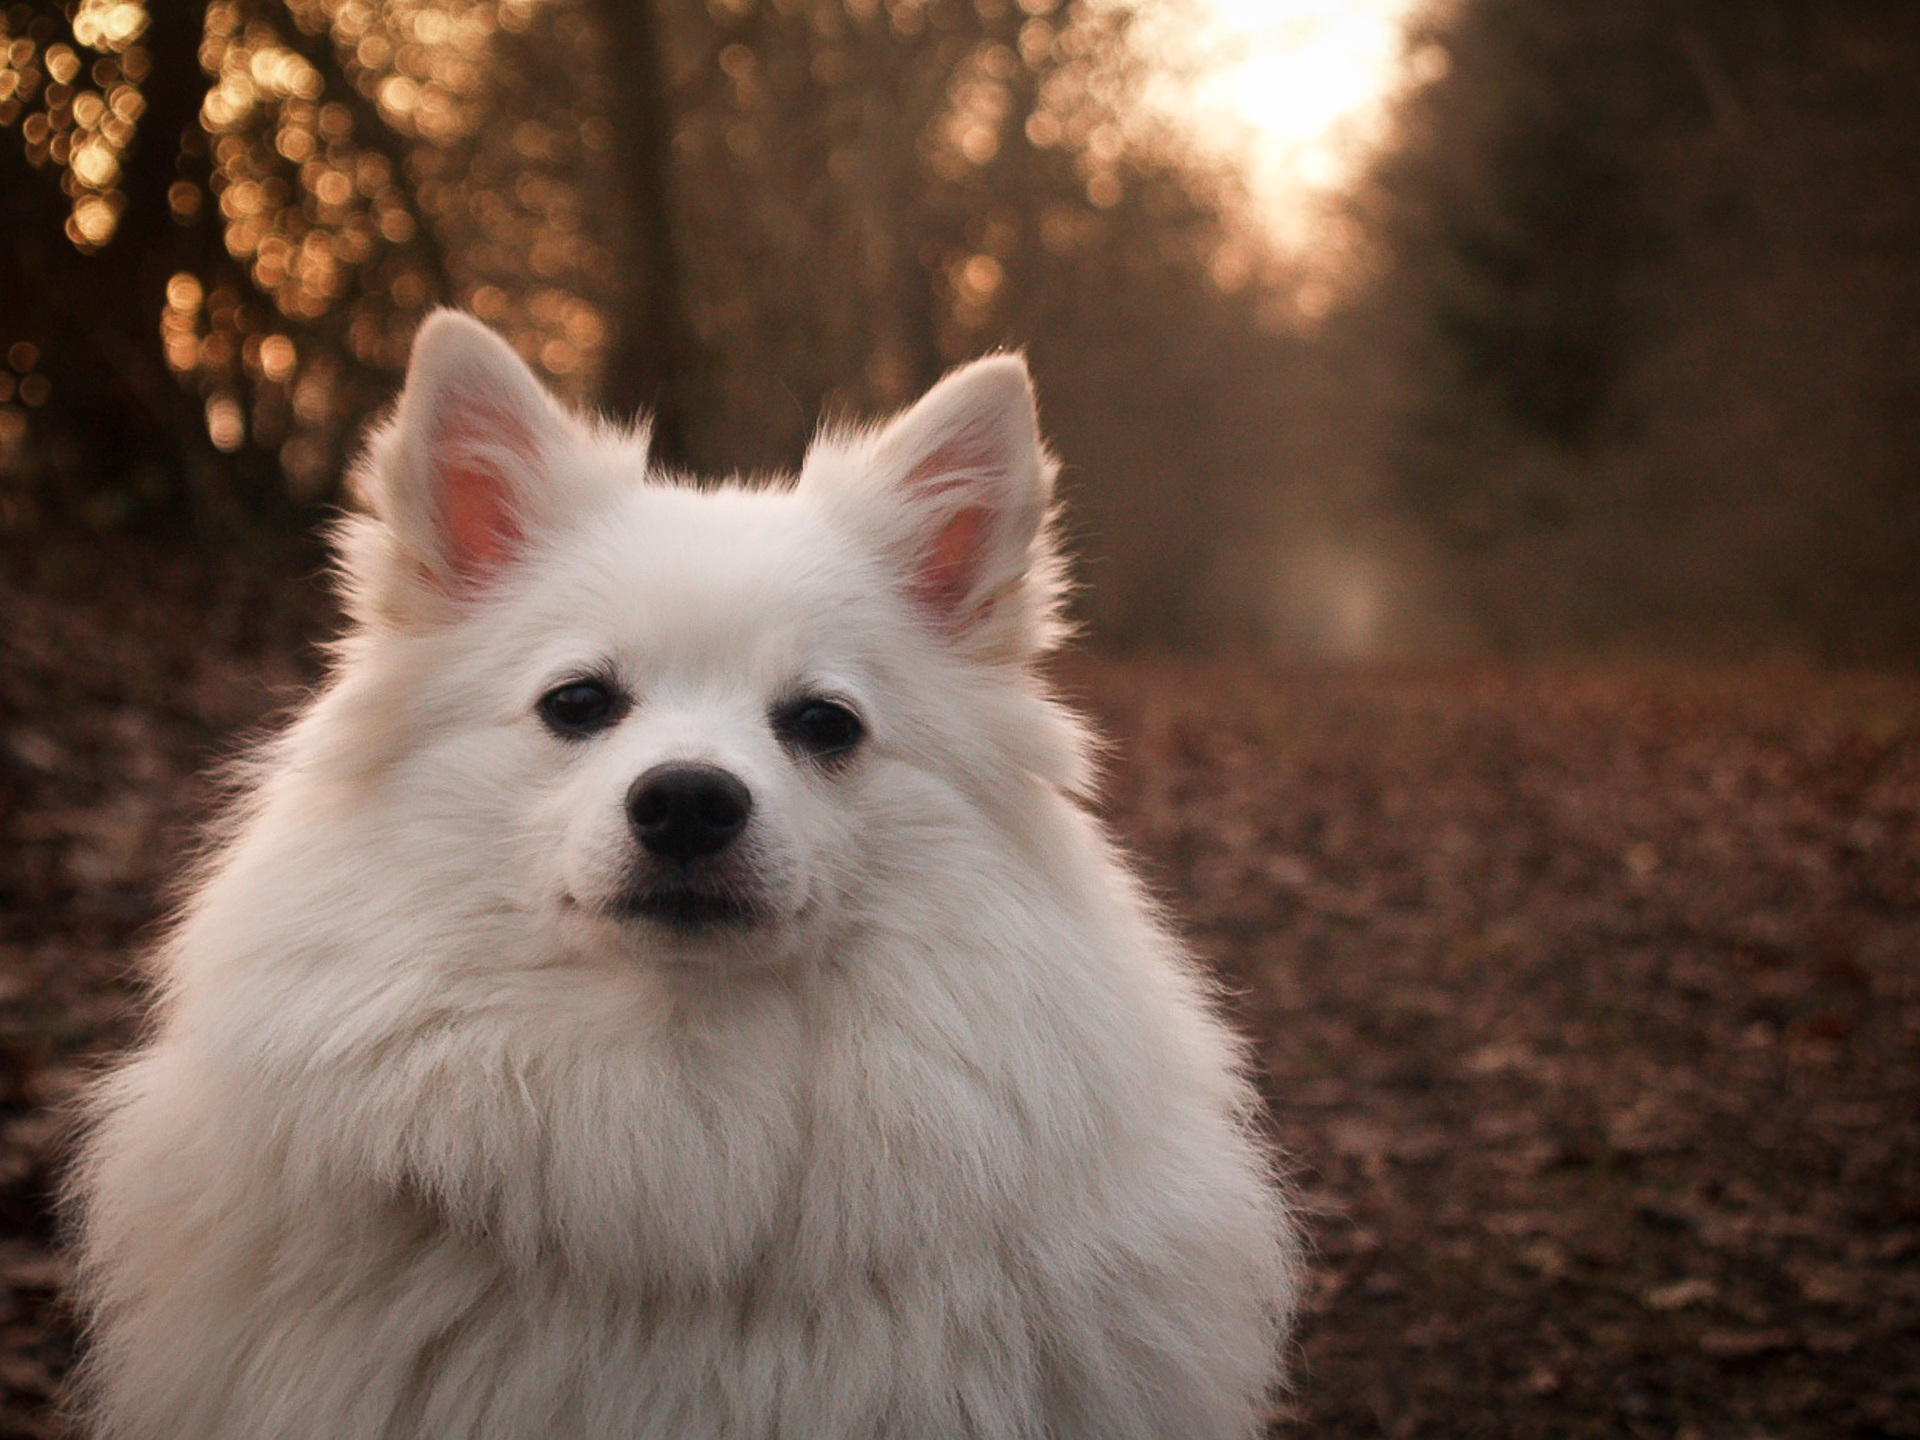
white, puppy, dog, animal, cute, pet, portrait, small, mammal, happy, vertebrate, funny, german, dog breed, doggy, samoyed, spitz, dog like mammal, carnivoran, dog breed group, german spitz mittel, japanese spitz, american eskimo dog, german spitz, german spitz klein, volpino italiano